Daniel Hermann

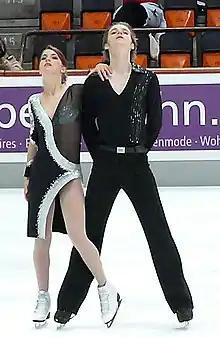
The Hermanns in 2007.

Daniel Felix Hermann (born 12 October 1986) is a German former competitive ice dancer. With his sister, Carolina Hermann, he won six senior international medals and the 2009 German national title. They reached the free dance at three ISU Championships, attaining their best result, tenth, at the 2007 World Junior Championships.